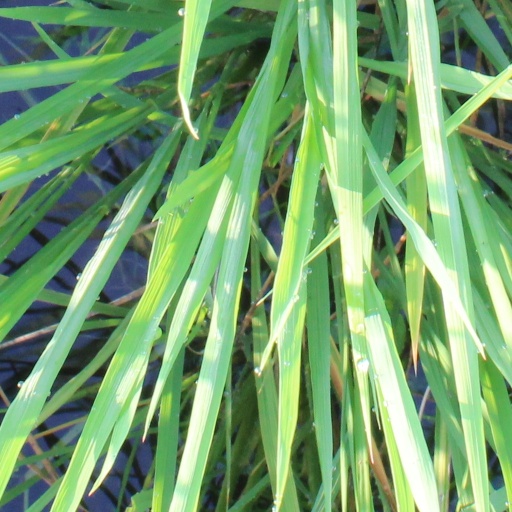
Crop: rice